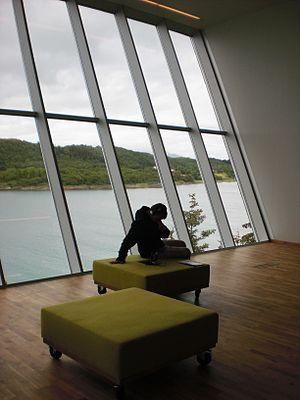
Petter Dass est un pasteur luthérien et le poète norvégien le plus important de sa génération. Il est l’auteur d’hymnes baroques et de poèmes descriptifs.